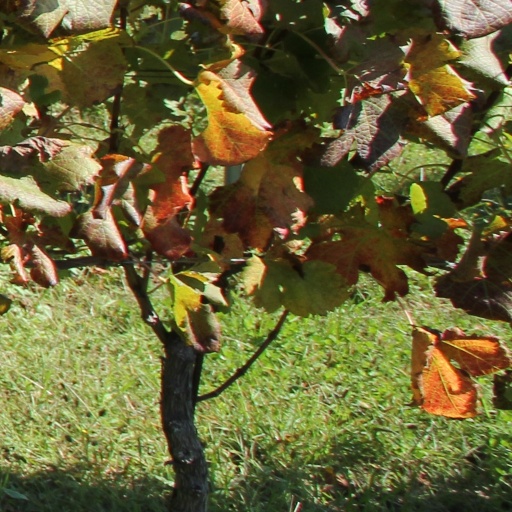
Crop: grape